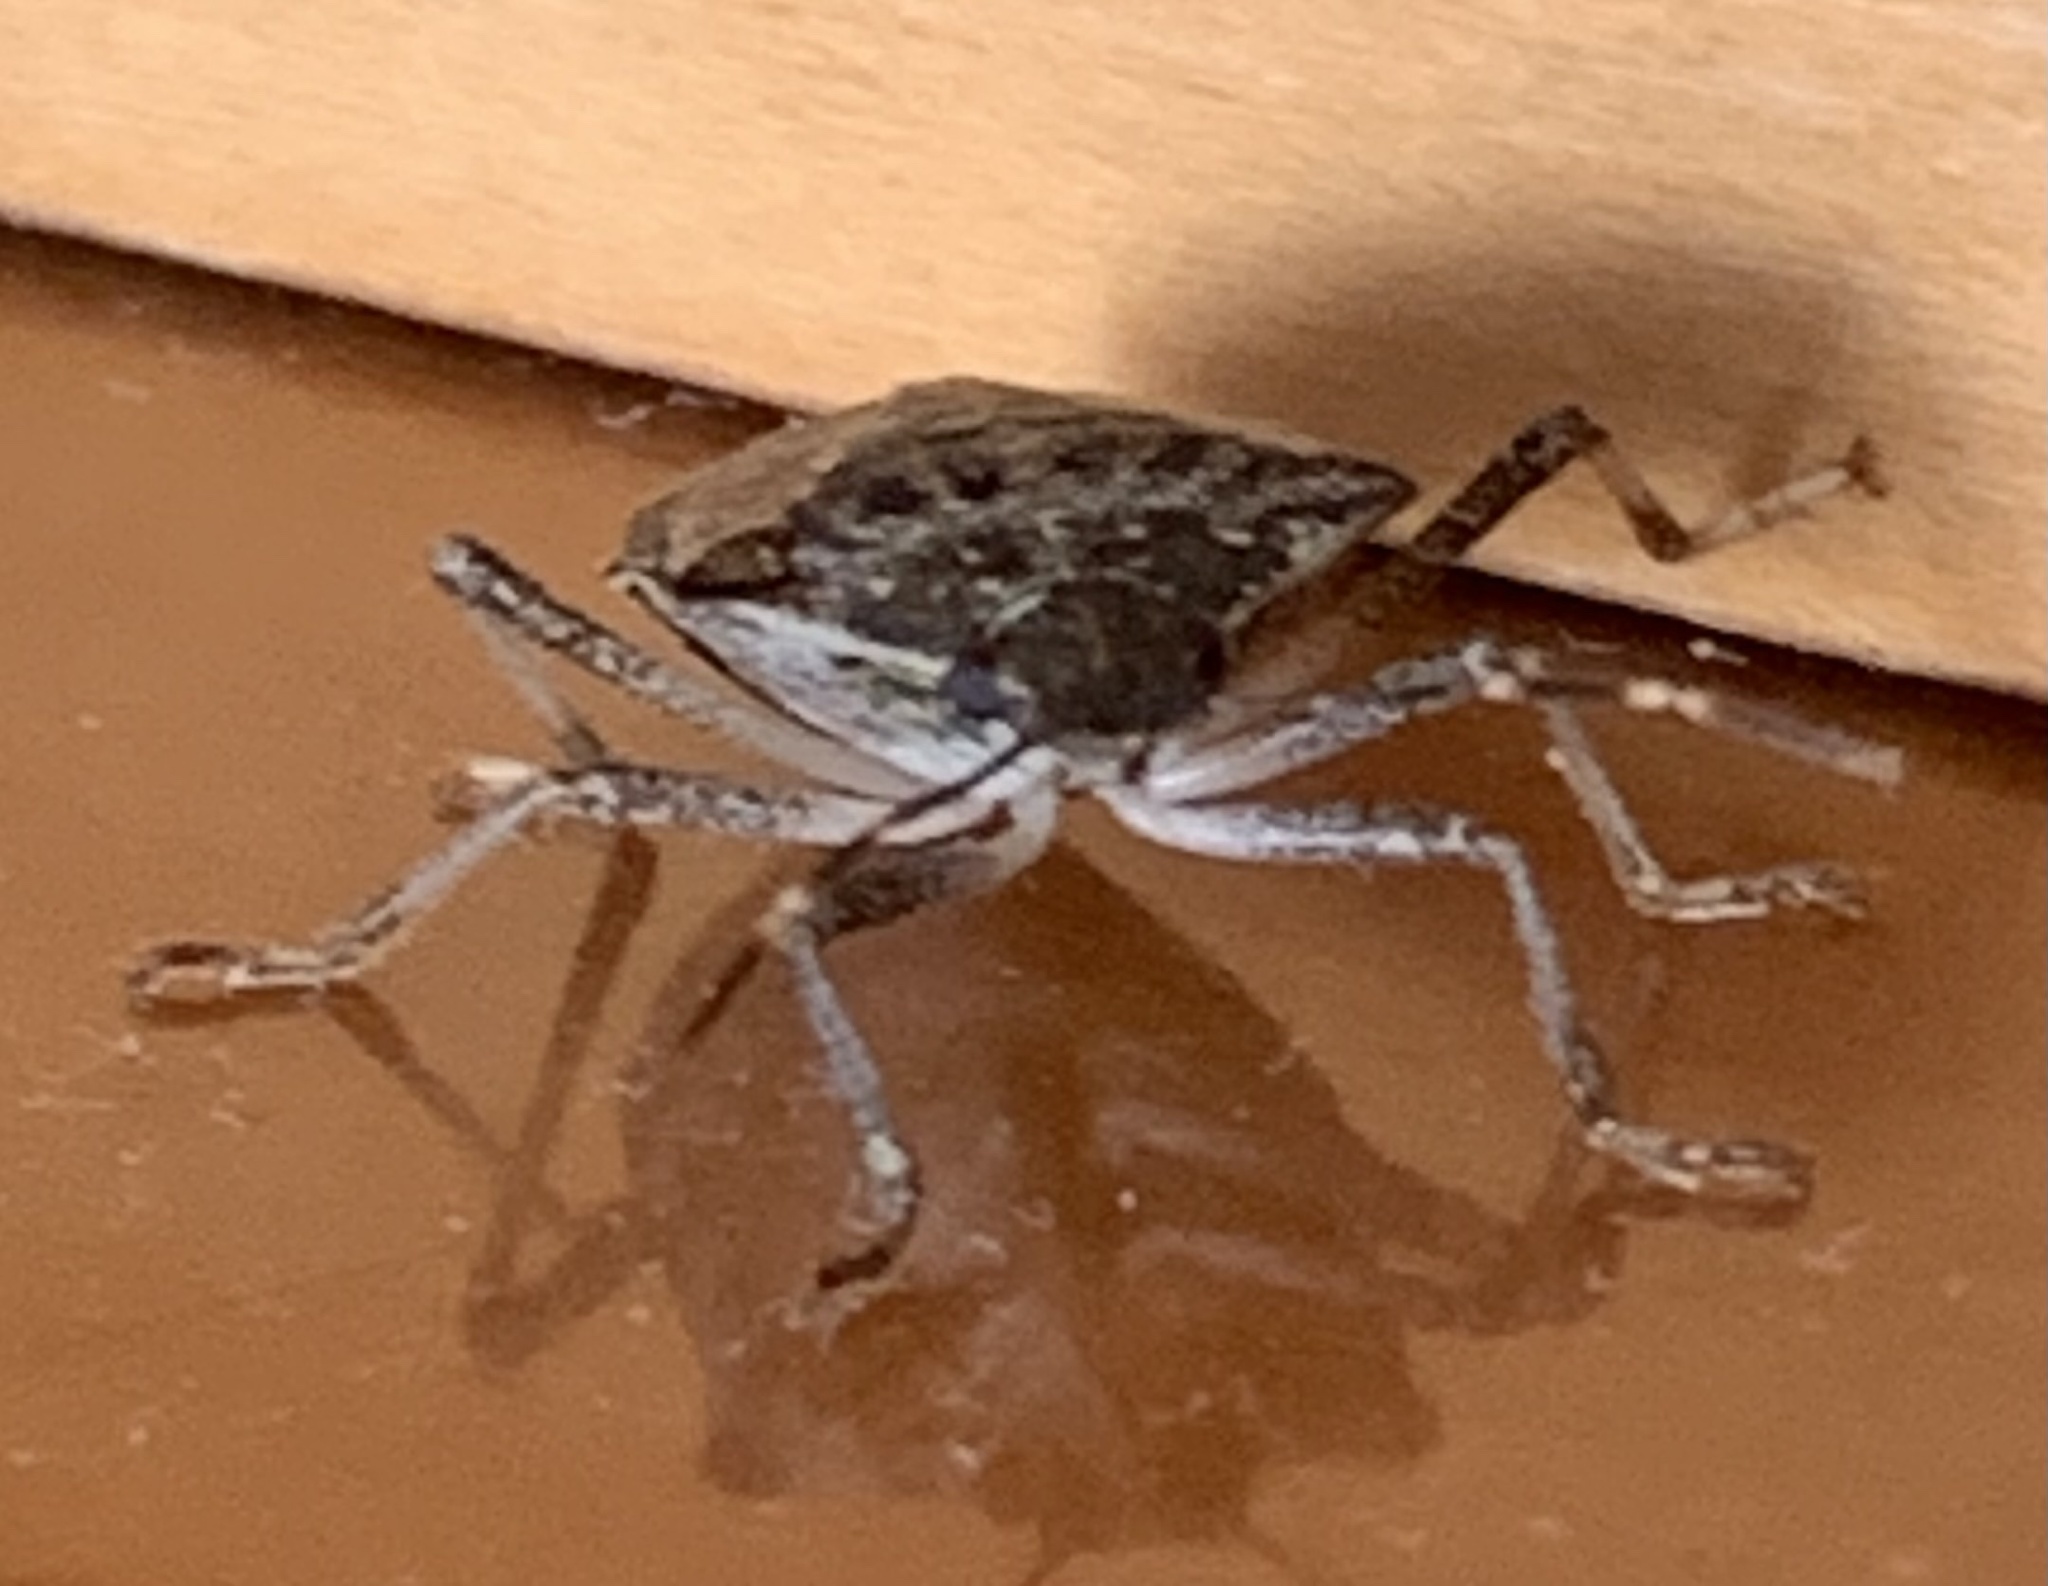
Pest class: stink_bug